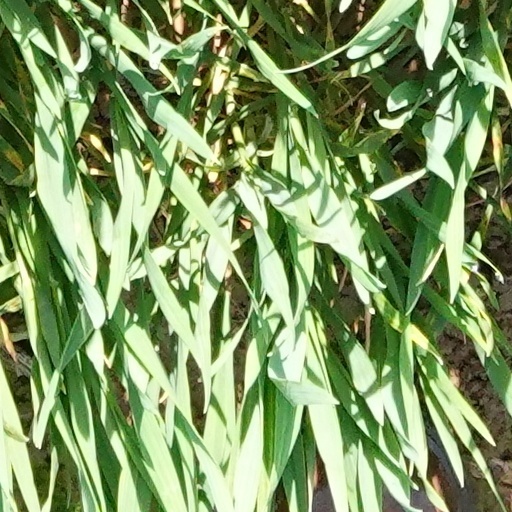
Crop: wheat